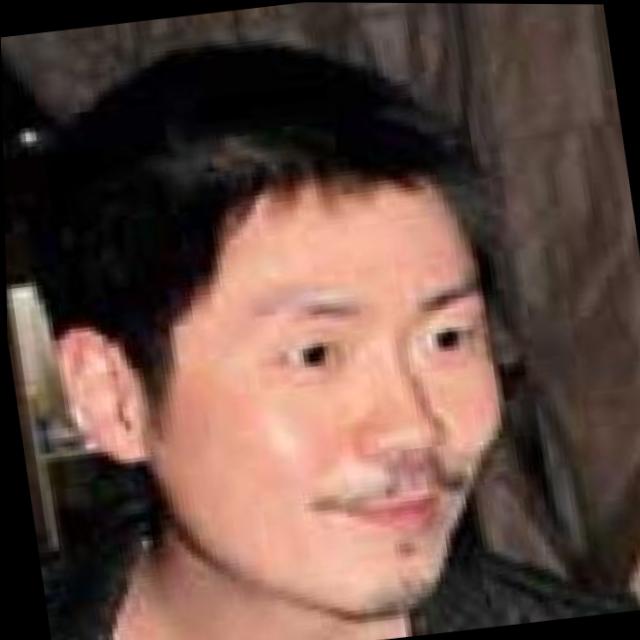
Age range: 21-44